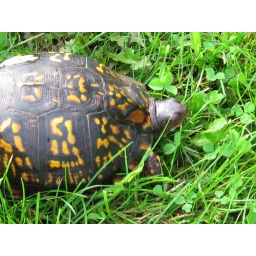
box turtle in yard